Leda and the Swan (Correggio)

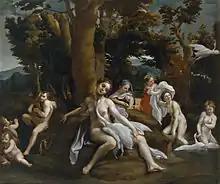
The 1604 copy by Eugenio Cajés before the painting left Spain, showing the original's state before it was damaged and restored (Museo del Prado, Madrid).

Leda and the Swan (known in Italian as "Leda") is an oil on canvas painting from 1530–31 by the Italian painter Correggio, now in the Gemäldegalerie in Berlin. It shows three scenes of Leda's seduction by Jupiter who has taken the form of a swan. Their first meeting is shown on the right hand side and their lovemaking in the centre, where Leda sits with the swan between her thighs, guiding him with her left hand. They are accompanied to their left by Cupid with his bow and two cupids with flutes. The third scene (again on the right hand side) is the swan flying away whilst Leda gets dressed. Leda and the Swan was a common subject in 16th-century art.